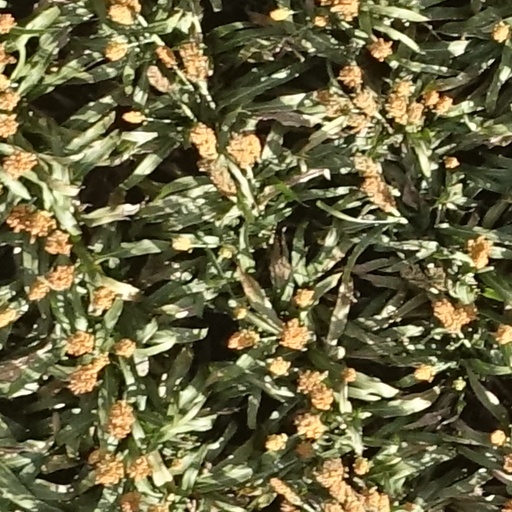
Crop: sorghum